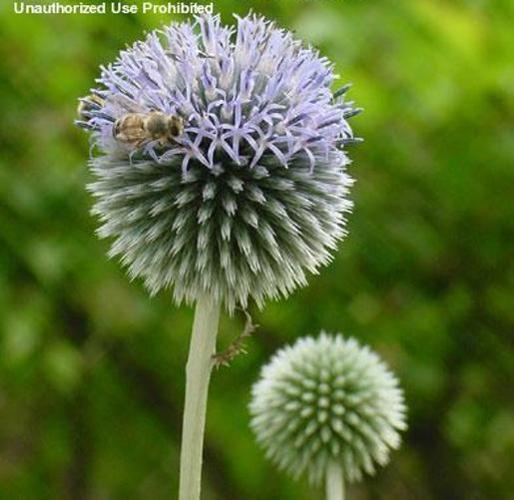
Label: globe thistle